Raruto

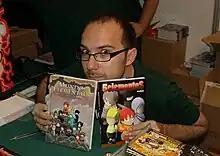
Jesús García Ferrer (Jesulink) in the 2011 Salón del Manga de Barcelona

Raruto is a Spanish webcomic by Jesús García Ferrer (Jesulink); "Raruto" parodies the Japanese anime and manga series "Naruto". The series has been available in "Salón del Manga" events in Spain. As of 2008 about 40,000 people in Spain read his webcomic. Because of "Raruto" and other Spanish manga-inspired works, García became famous on the internet. "Raruto" has translations in Catalan, Chinese, English, French, Italian, and Portuguese. Rik translated the first six chapters in English, while Leecherboy translated the subsequent chapters in English. Jesulink received an award for being the best Spanish artist at an ExpoManga event. "Raruto" began on 30 October 2005 and concluded on June 6, 2008.